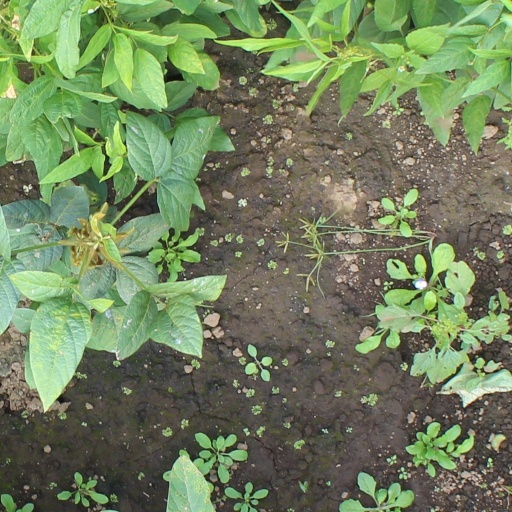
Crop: soybean